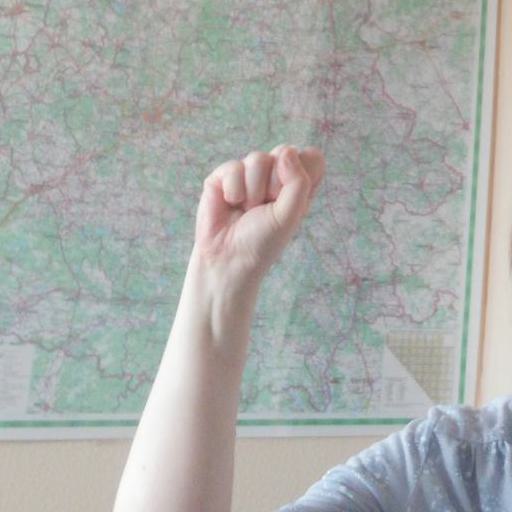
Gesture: fist